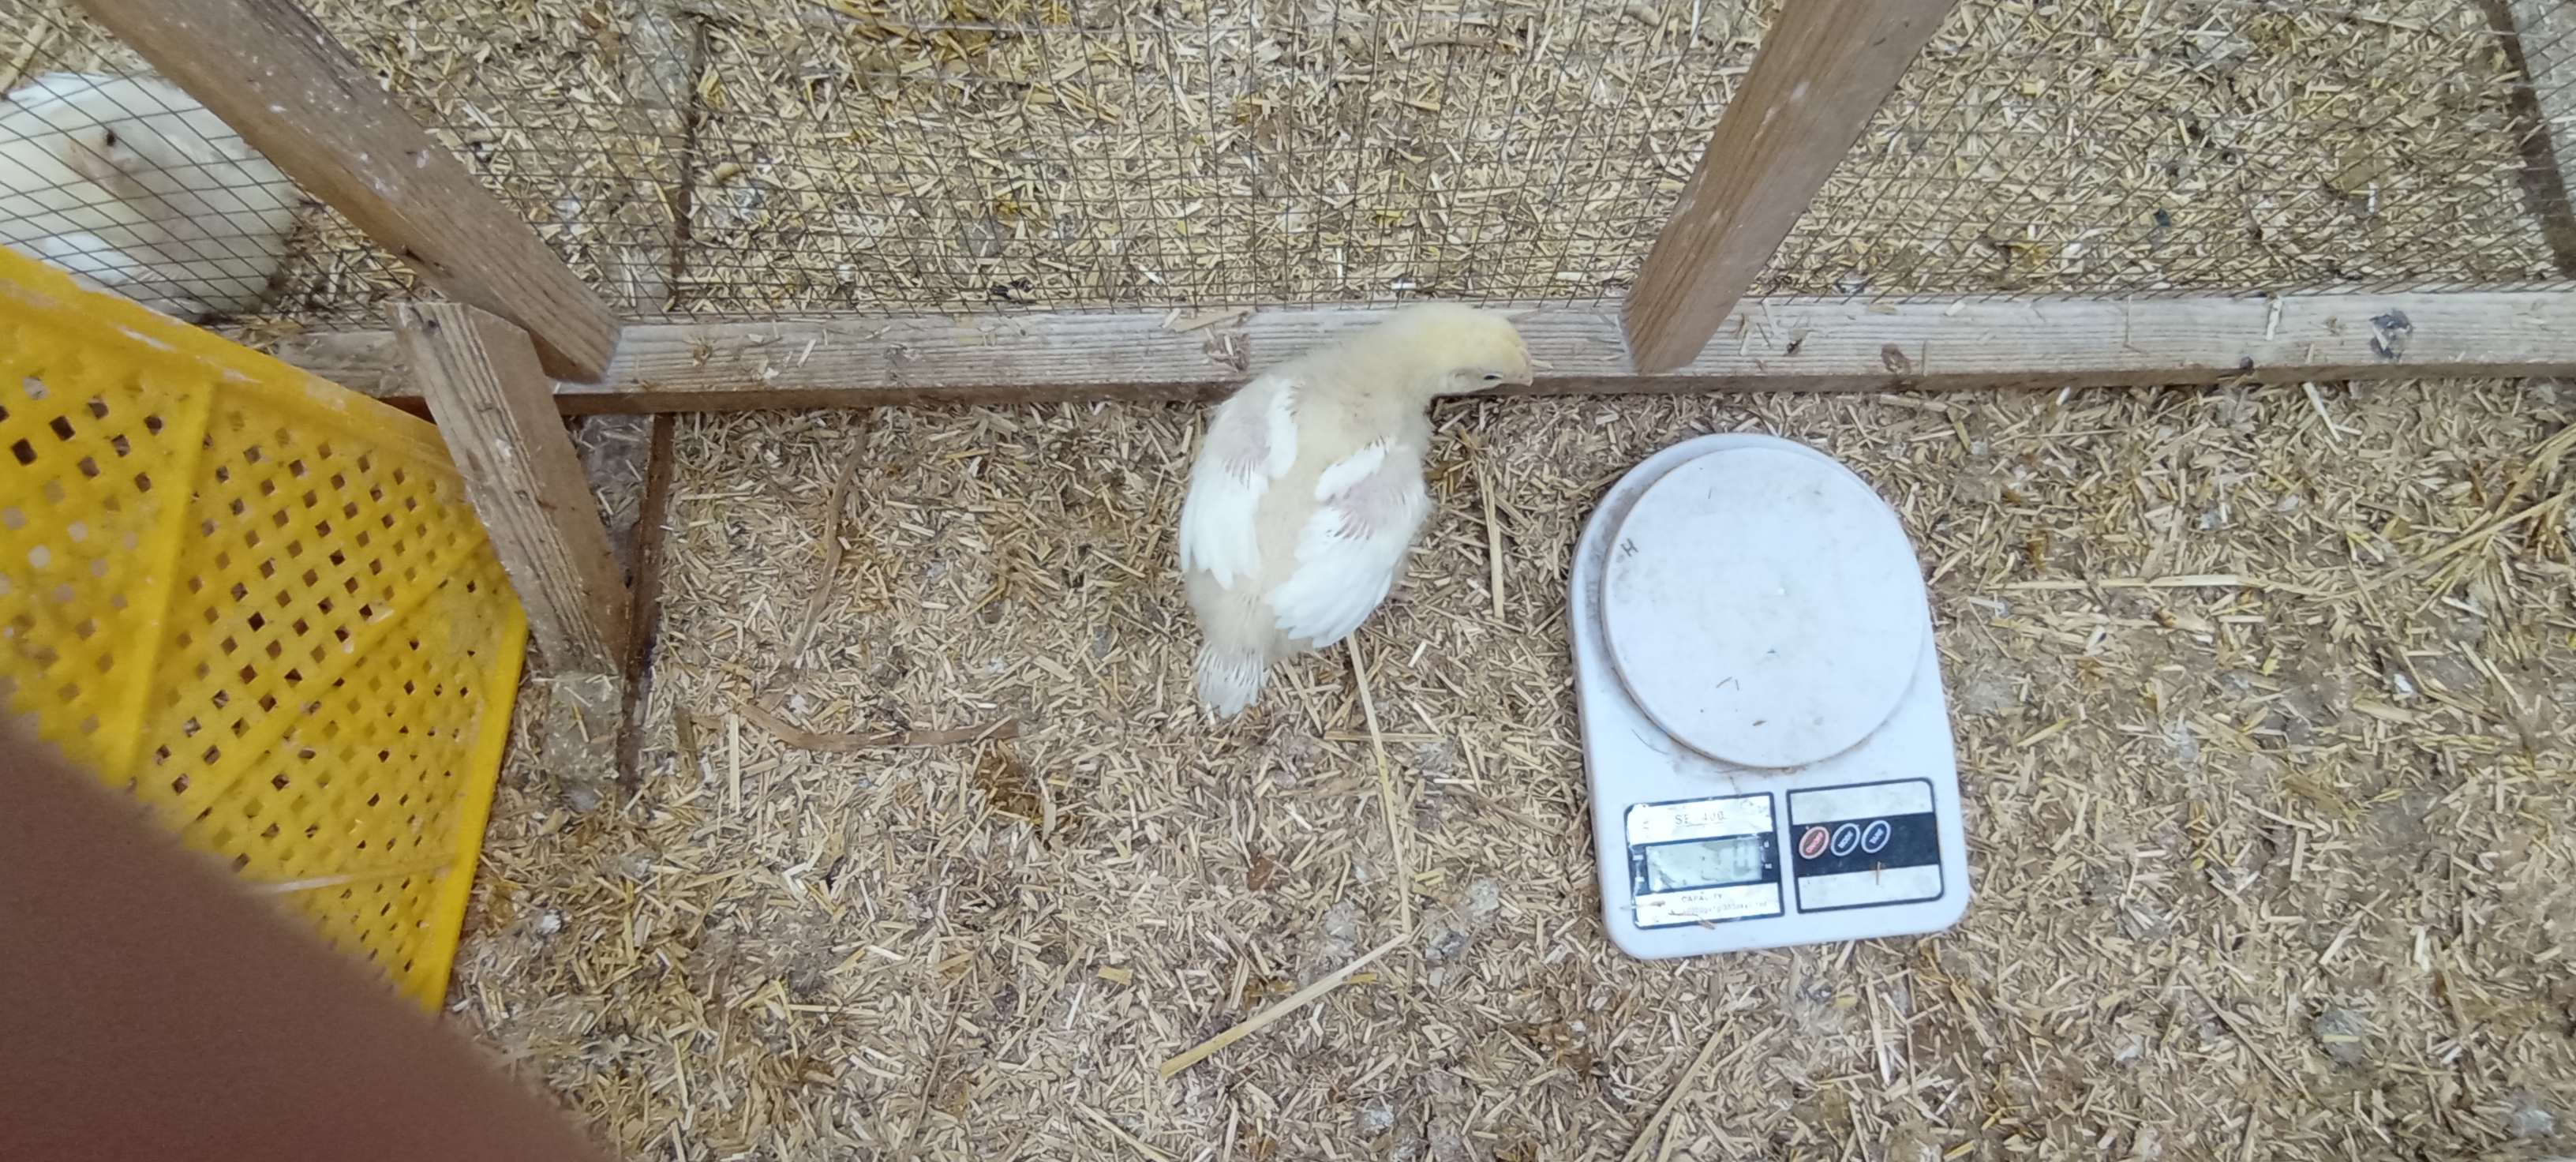
Weight: 340 g